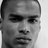
Emotion: neutral